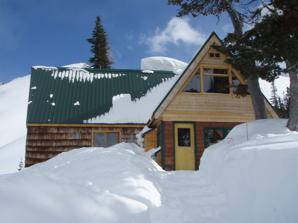
Building: Bill Putnam hut
Country: Canada
Year built: 1965
Alpine hut in near Adamant Range, Canada Bill Putnam (Fairy Meadow) hut General information Type alpine hut Architectural style Log cabin Location near Adamant Range Country Canada Coordinates 51°45′48″N 117°52′36″W / 51.76333°N 117.87667°W / 51.76333; -117.87667 Opened 1965 Owner Alpine Club of Canada Technical details Material Wood Design and construction Architect(s) Alpine Club of Canada Website http://www.alpineclubofcanada.ca/facility/fairy.html The Bill Putnam (Fairy Meadow) hut is an alpine hut located in the Adamant Range of the Selkirk Mountains in British Columbia . It is set on a knoll at the edge of a high mountain meadow and provides access to a great array of mountaineering objectives, but it is best known for its spectacular skiing terrain. The hut is maintained by the Alpine Club of Canada . 51°45′48″N 117°52′36″W / 51.76333°N 117.87667°W / 51.76333; -117.87667 History See also: William Lowell Putnam III The hut was built by the Alpine Club of Canada (ACC) in 1965 as a project proposed and largely overseen by noted author and alpinist William Lowell Putnam III who later became president of the American Alpine Club for several years and a long-term board member. In 1973 the hut was renovated and considerably enlarged - a project again largely funded and overseen by Putnam. Since then it has been twice renovated and partly rebuilt. The ACC has held its annual General Mountaineering Camp in the Fairy Meadow area four times since 1981, although the hut was not used for the GMC because it is too small to accommodate all the participants. Bill Putnam spearheaded the construction of three mountain huts now operated by the Alpine Club of Canada. The Fairy Meadow Hut was renamed the Bill Putnam Hut in 2002 to recognize his contribution. Putnam died on December 20, 2014, at age 90, leaving his legacy behind for Canadian mountaineers to enjoy. Access Summer access to the hut is via an estimated 4-7 hour hike up Swan Creek, gaining roughly 1,500 meters in about 8 km, from a trailhead that begins following a drive of 65 km on a logging road along the banks of Lake Kinbasket a portion of the upper Columbia River. This road is sometimes washed out, and is  at other times used by fast-moving logging trucks and  so discussion with the forestry company, Evans Forest Products in Golden, British Columbia is advisable before starting out. Hiking time on Swan Creek will vary greatly, and may be influenced by significant avalanche debris, heavy brush and other difficulties. Because of this in summer, short helicopter approaches from the logging road are recommended for heavily laden parties to avoid a difficult bush thrash on the undeveloped trail up the creek. Overland access in winter has occasionally been accomplished, but is difficult due to closure of summer access roads. Normal winter access is via helicopter from a landing pad located near the Trans-Canada Highway 50 km west of Golden. Booking the helicopter well in advance is required, and a satellite phone or VHF radio (or both) is needed for communication with the helicopter company on flight day. Because of serious mountain weather conditions, there is no guarantee that the helicopter can fly on any given day, so bringing a day or two of extra food is recommended in case the helicopter cannot take out people or bring in new supplies. Facilities The hut is a two-story building with sleeping area on the upper level and kitchen and living area on the main floor. In summer or winter, it sleeps 20 dormitory-style on foam pads. The main floor divided into a kitchen area and three different living areas and is equipped with propane powered lamps, two propane cook tops, and a propane stove with oven for baking, as well as a wood stove for heating in the winter. The kitchen is well supplied with dishes, cutlery, utensils, pots and pans, and bakeware. Food storage is in an uninsulated vestibule on the back of the hut, complete with mouse proof storage bins and an unpowered refrigerator. Water is available from a creek 100 metres south of the hut, and a tall flagpole marks the water hole. There are several 20-gallon pails in the hut for gathering water. There are two separate double sinks in the kitchen. Grey water disposal can usually be dealt with directly down the sinks, which drain into a ground sump, but if the system backs up, guests will have to dig a snow-pit to dispose of it. Non-burnable garbage must be flown out at the end of the camp, but biodegradables, such as food scraps, bones, and paper waste can be burned in the wood stove. There is a large ten-person wood-burning sauna near the main hut. The main supply of wood is located in and around the woodshed by the sauna. Human waste is dealt with by an outhouse located a short walk behind the hut, but there is a snow-walled urinal located off the trail to the outhouse. Barrels must be flown out by helicopter, so the volume of material put in them should be minimized. Garbage should not be disposed of in the outhouse. Activities The hut is known as an excellent base for granite mountaineering and backcountry skiing . It is regularly used by the ACC and various club sections for winter ski camps due to its high snowfall conditions and excellent advanced skiing terrain. The alpine climbing in the Adamants and Gothics areas around the hut is considered superb, and the hut can provide many summers worth of high quality routes on a dozen or more peaks. Two of these, Adamant and Austerity, are over 11,000 feet (3,400 m). In winter, the snow tends to extremely large amounts of high-quality powder, providing great ski touring and ski mountaineering opportunities. The terrain is suitable only for strong intermediate to advanced skiers, and beginners should not attempt it. Nearby The Nobility Group Mount Colossal The Adamant Group Austerity Mountain Pioneer Peak The Gothics Group East Peak Gog Pinnacle Magog References